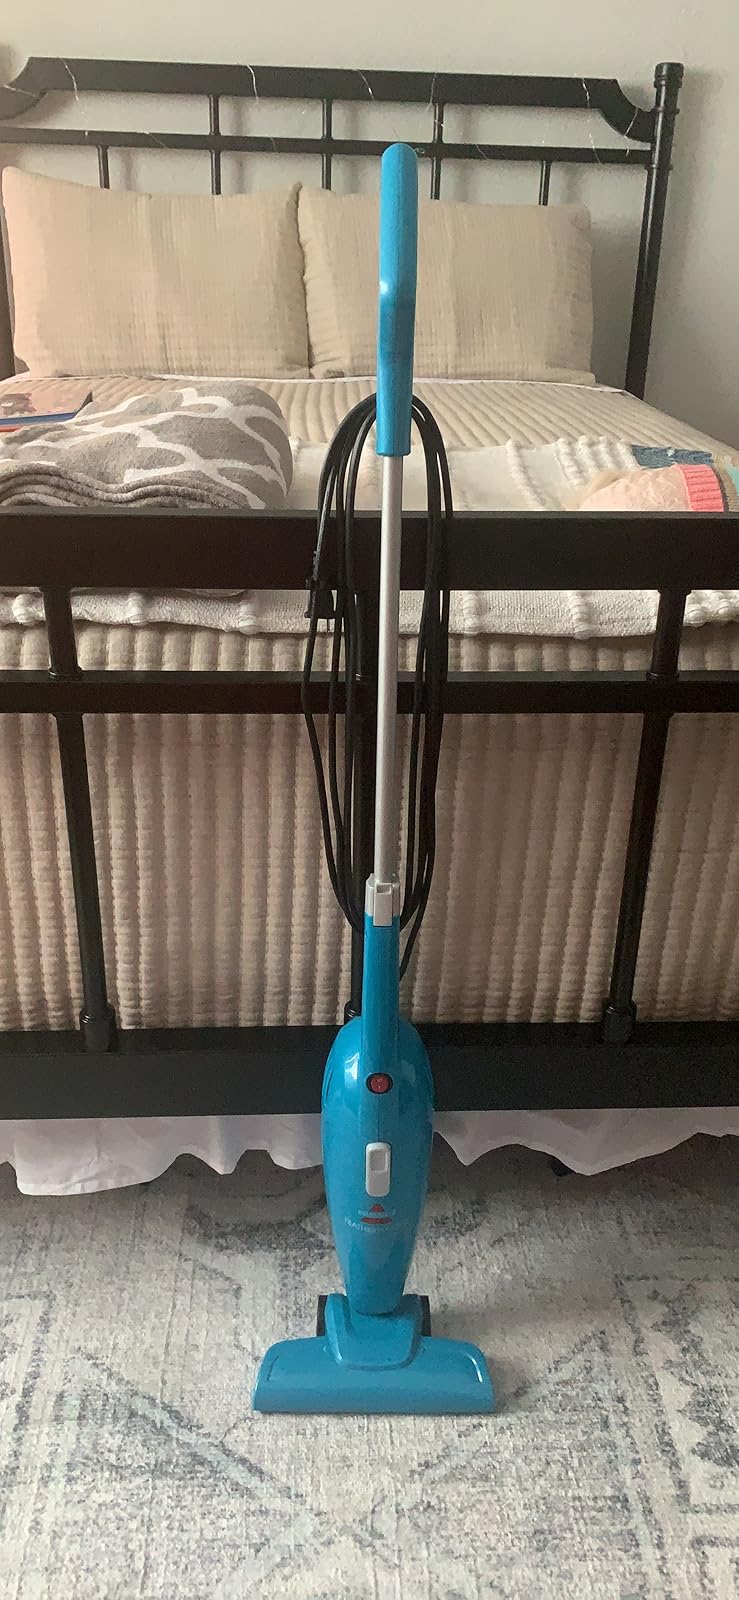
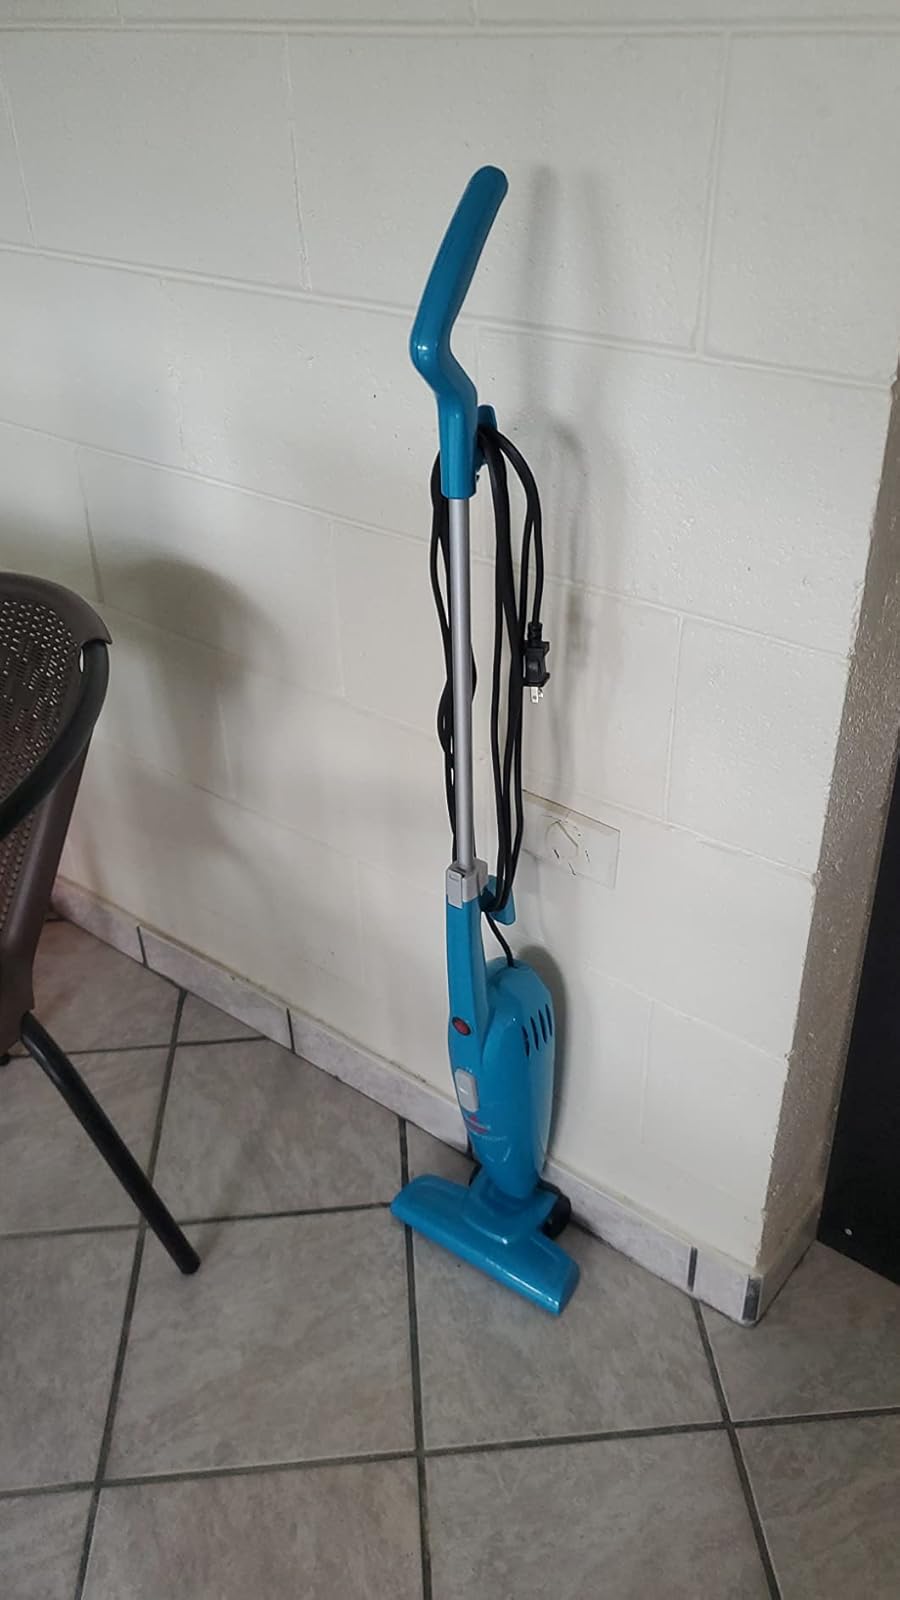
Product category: items_vacuum
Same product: yes